Vijayanagara literature

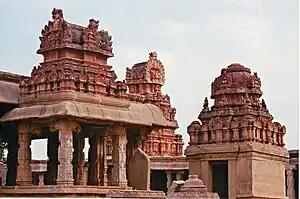
Chalukya pillars and Dravidian architecture

Vijayanagara literature was produced in the Vijayanagara Empire during a golden age of literature in South India in general. The rulers patronised Kannada, Telugu, Sanskrit and Tamil scholars who wrote in the Jain, Virashaiva and Vaishnava traditions. The period produced hundreds of works on all aspects of Indian culture, religion, biographies, "prabhanda"s (stories), music, grammar, poetics and medicine. An attempt is made in this section to list the various poets and saints and their most famous works.